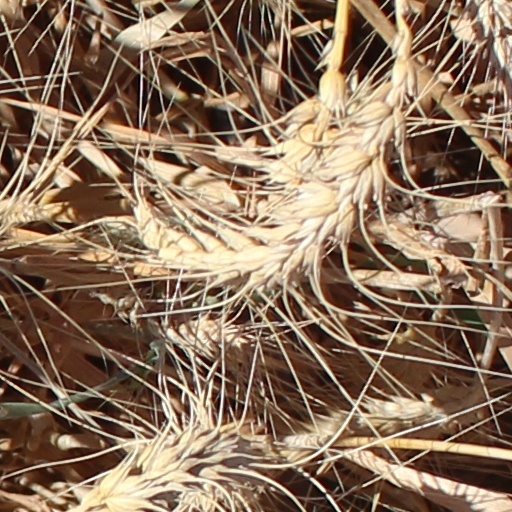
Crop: wheat